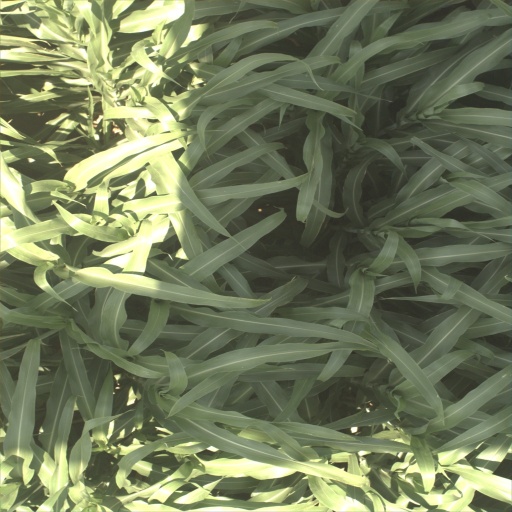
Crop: sorghum